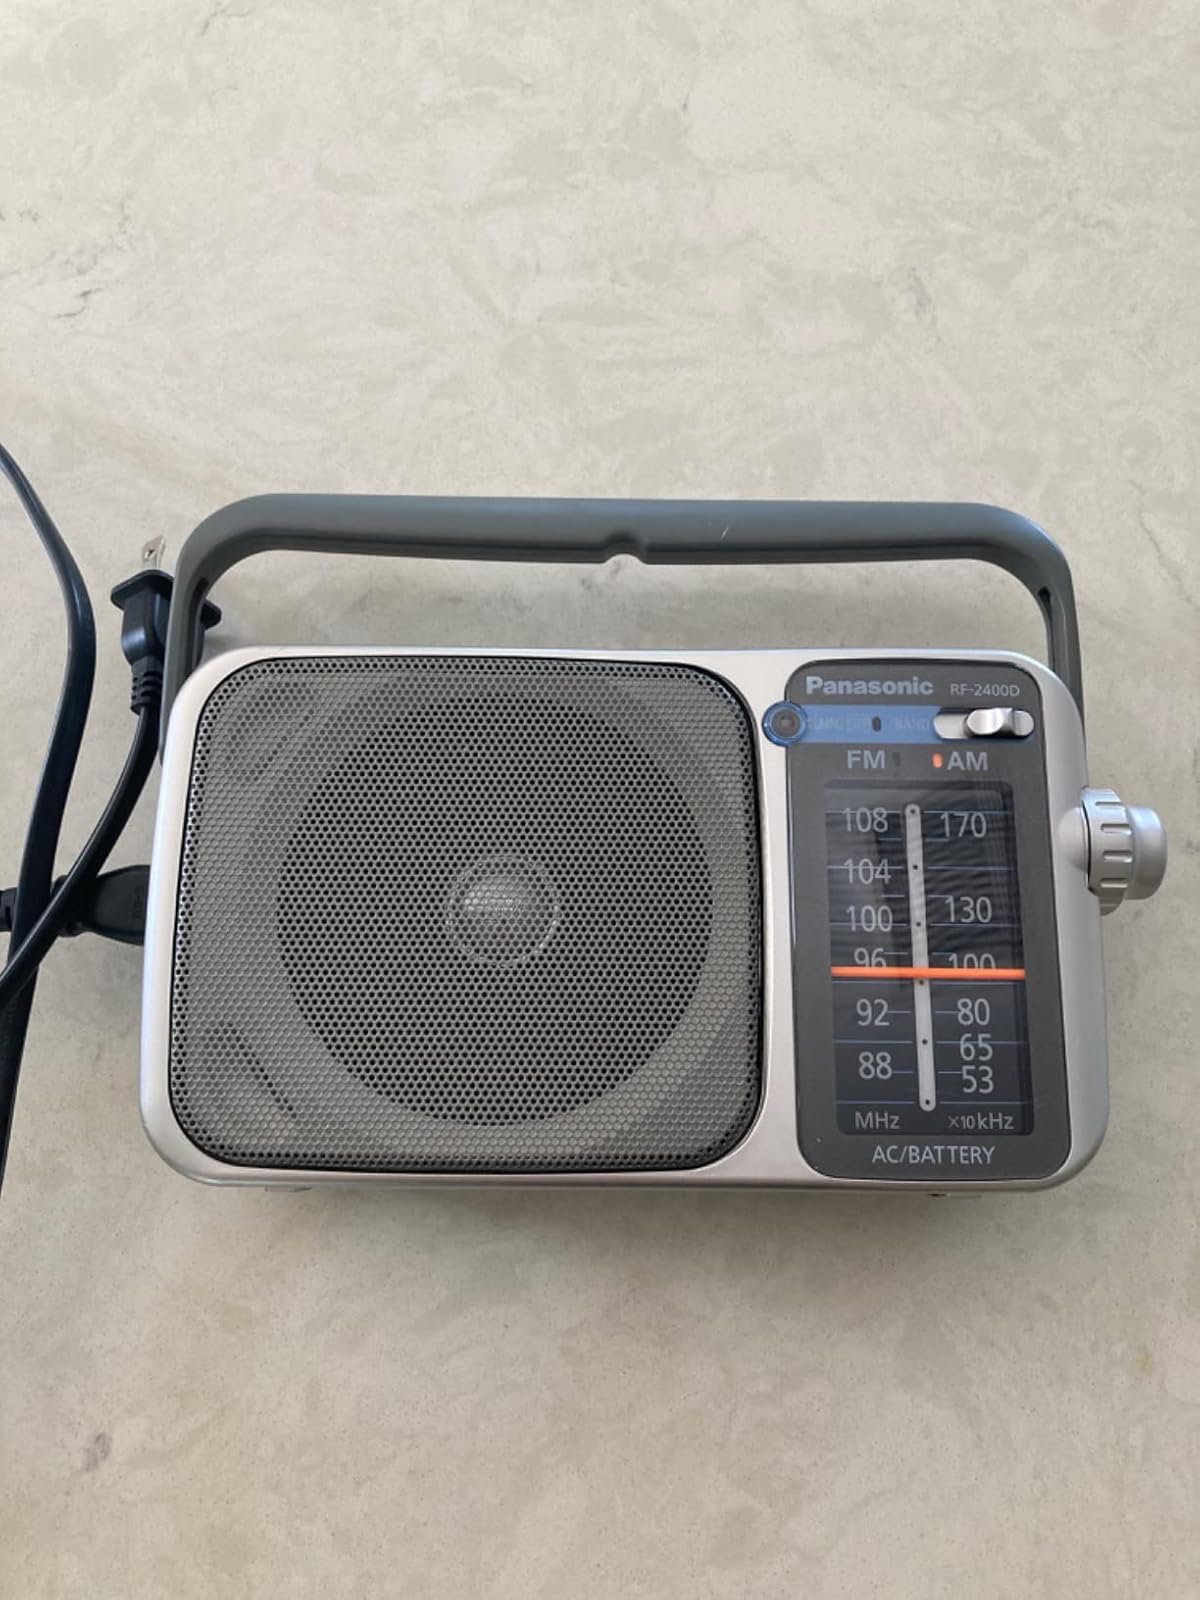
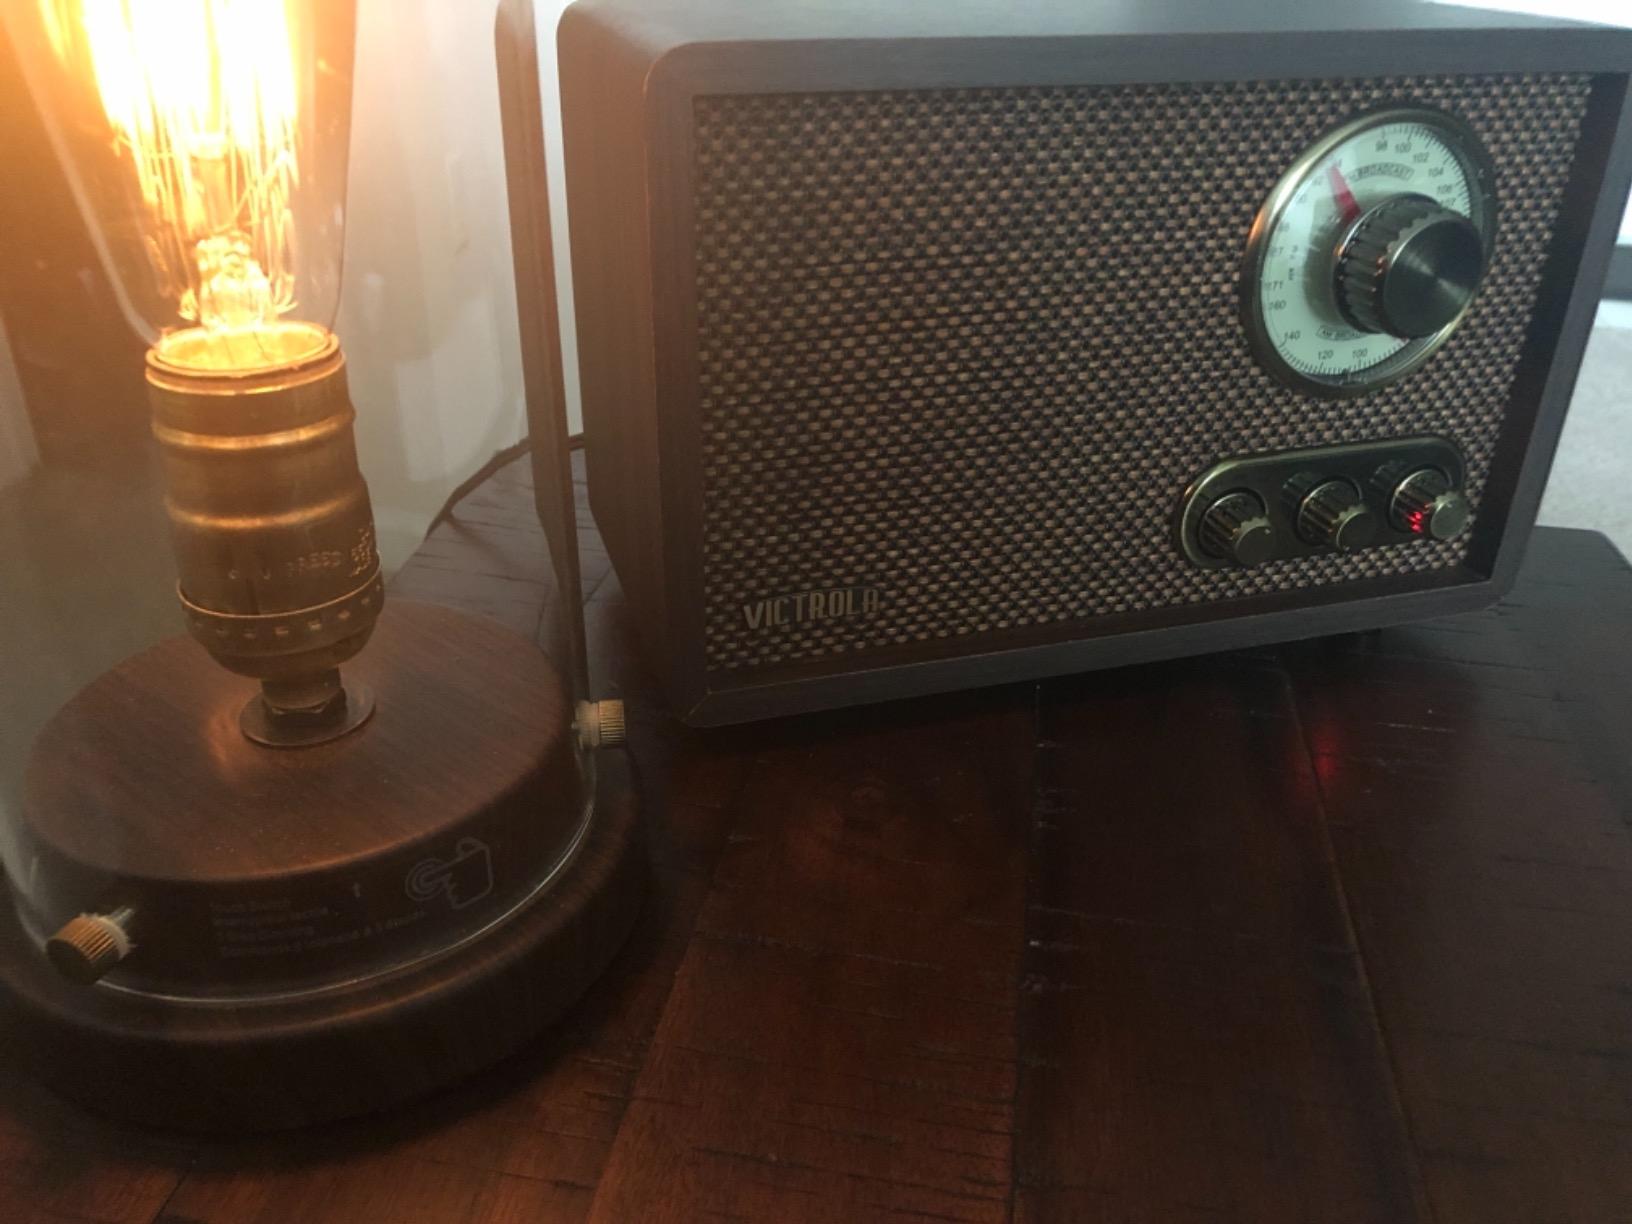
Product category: radio
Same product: no